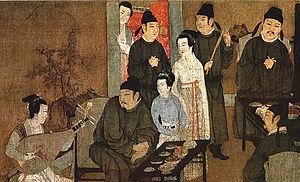
Gu Hongzhong est un peintre chinois de la Période des Cinq Dynasties et des Dix Royaumes.